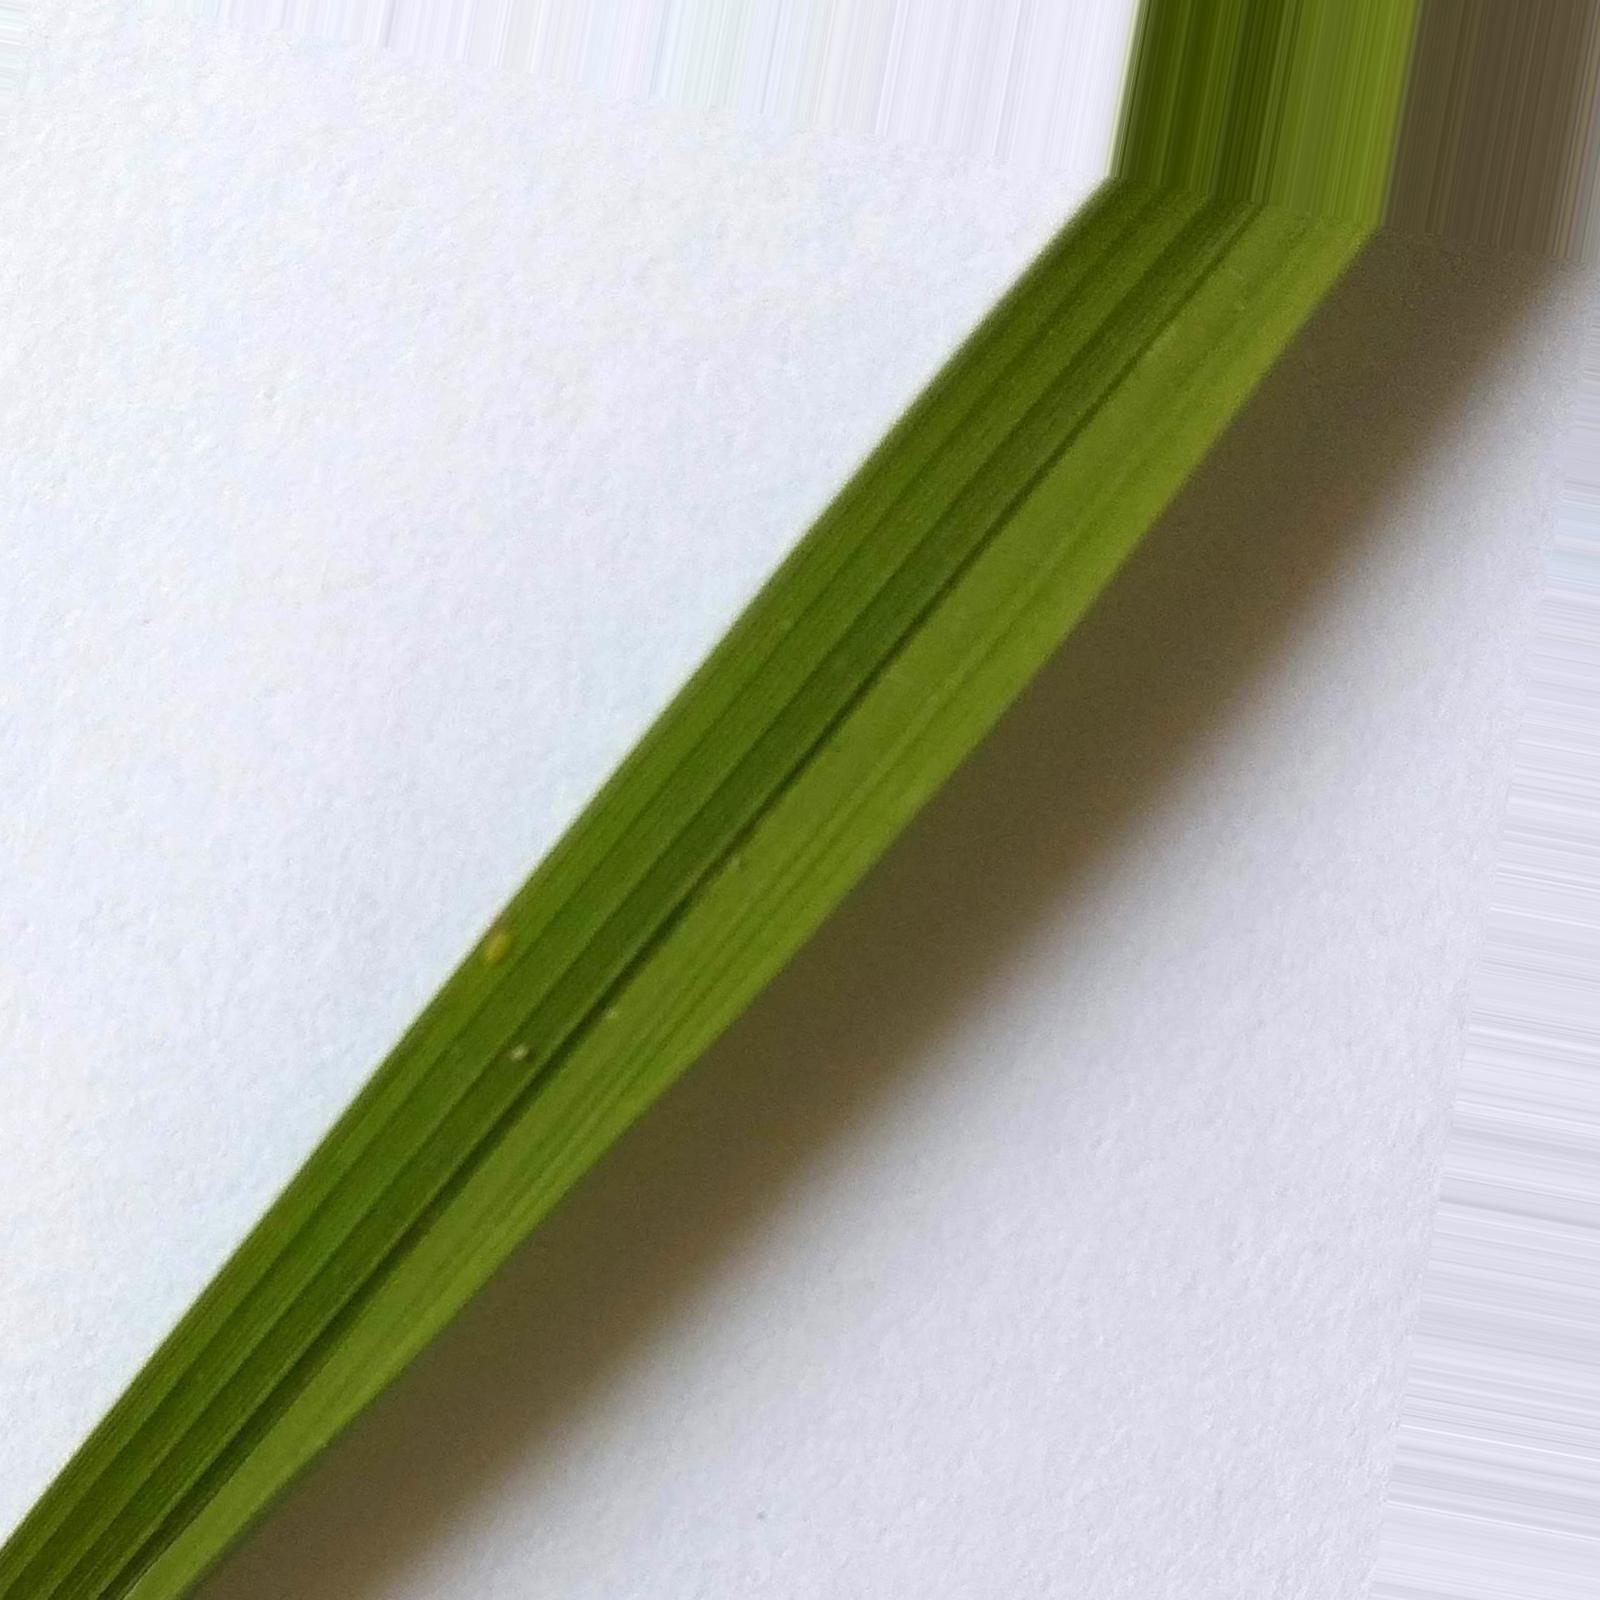
Nhãn: Healthy